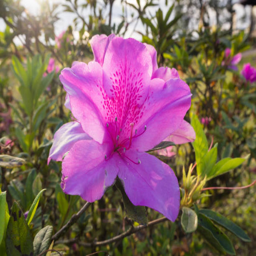
close up on the pink flower in the garden